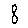
Label: 8